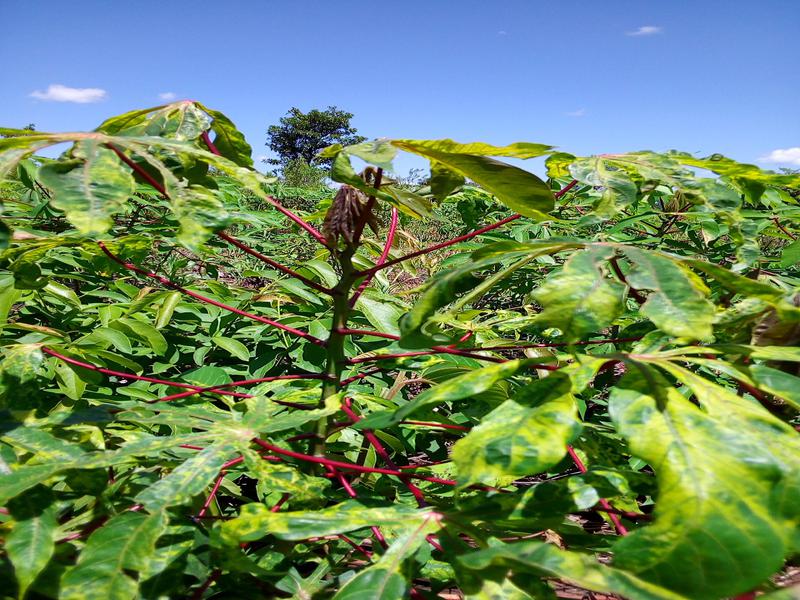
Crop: cassava
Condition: mosaic_disease